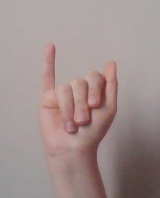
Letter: meem